History of philosophical pessimism

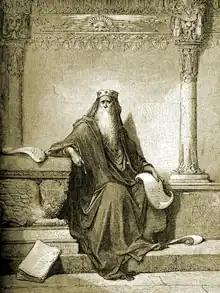
King Solomon, who was traditionally considered to be the author of Ecclesiastes.

The Ecclesiastes is a piece of wisdom literature from the Old Testament. In chapter 1, the author expresses his view towards the vanity (or meaninglessness) of human endeavors in life.